Noeasy

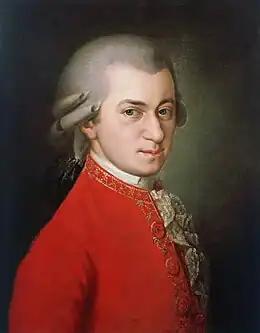
The title "Wolfgang" was inspired by Wolfgang Amadeus Mozart ("pictured").

"Wolfgang", the hip-hop thirteenth track, describes a wolf pack making music by following Wolfgang Amadeus Mozart, and compares Stray Kids to the pack-hunting behavior of wolves. It was intended to convey a cohesive and solid appearance, and unstoppable will to pursue a goal. The album concludes with "", a mid-tempo electropop song from the Mixtape Project; it has a reggaeton rhythm that describes the frustration of being clumsy and immature in front of the object of one's desire, and expresses feelings of resentment and frustration at those feelings.